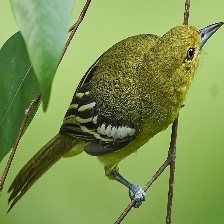
Species: COMMON IORA
Scientific name: AEGITHINA TIPHIA